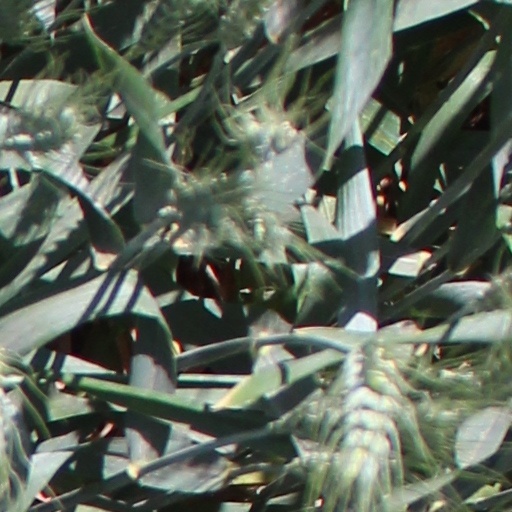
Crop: wheat